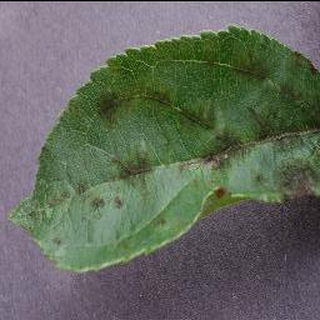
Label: apple_apple_scab